Little Chalfont

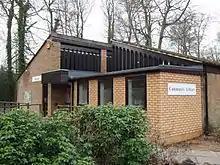
The Library showing the new computer suite

Little Chalfont Community Library was originally part of the Buckinghamshire County Library Service but, since 2007, is run as a community library by local volunteers. It is one of the most successful community libraries in England.